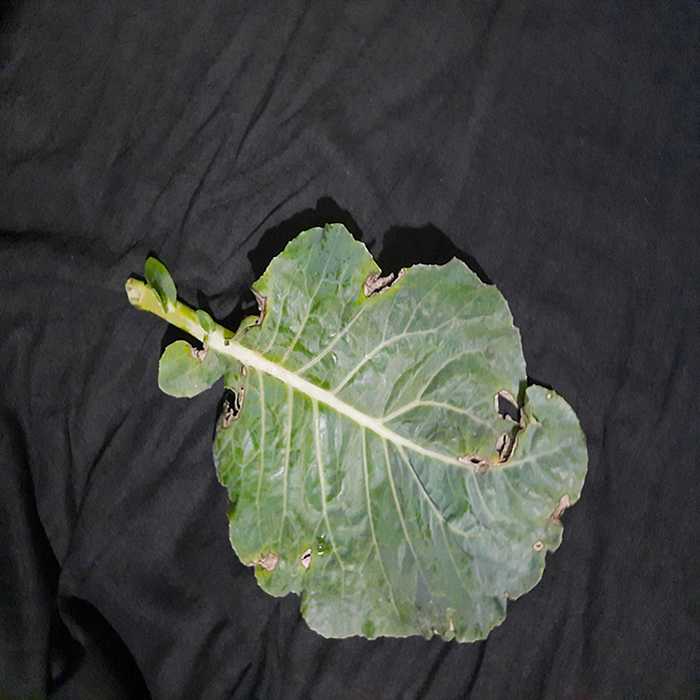
Plant: Cauliflower
Label: Downy mildew